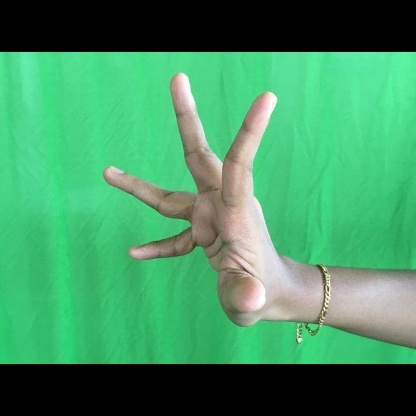
Mudra: Alapadmam